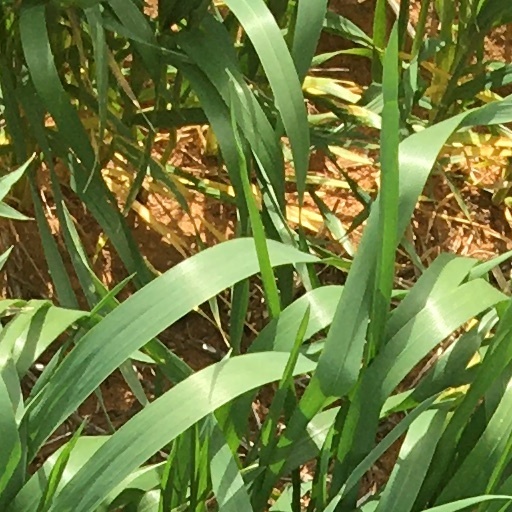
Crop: wheat